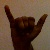
The image shows a hand gesture representing the letter 'Y' in Indian Sign Language.